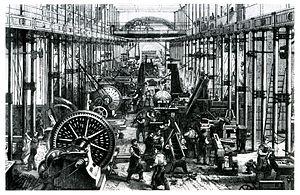
Richard Hartmann, né à Barr le 8 novembre 1809 et mort à Chemnitz le 16 décembre 1878, est un industriel allemand d'origine alsacienne. Il fonda à Chemnitz une entreprise de fabrication de machines qui acquit une réputation internationale.
Sächsische Maschinenfabrik était une entreprise allemande de construction mécanique de Chemnitz. Elle s'imposa comme l'une des plus importantes entreprises industrielle du Royaume de Saxe dans la seconde moitié du XIXᵉ siècle.